Michał Stachyra

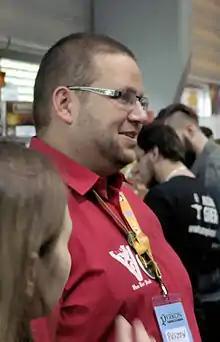
Michał Puszon Stachyra

Michał Stachyra aka Puszon (born December 27, 1978, in Kraków, Poland) – polish game designer and publisher, owner of Kuźnia Gier Publishing House.